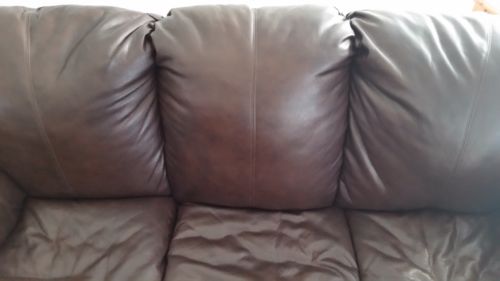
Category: sofa